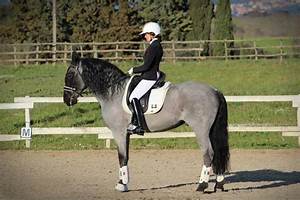
Label: cavallo